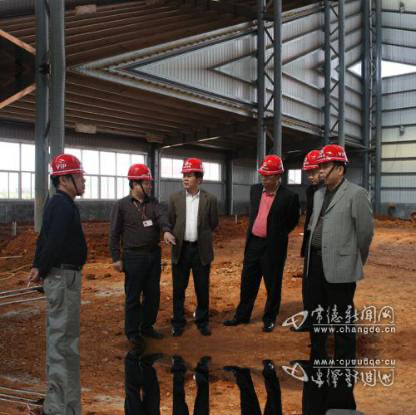
Objects in the image:
label: helmet
label: helmet
label: helmet
label: helmet
label: helmet
label: helmet